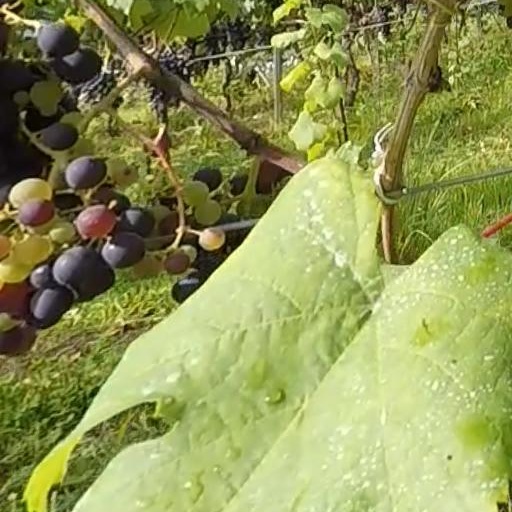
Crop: grape